Archaeology of Israel

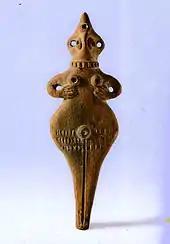
Middle Bronze Age terracotta figurine, Israel National Maritime Museum

The Neolithic period appears to have begun when the peoples of the Natufian culture, which spread across present-day Syria, Israel and Lebanon, began to practice agriculture. This Neolithic Revolution has been linked to the cold period known as the Younger Dryas. This agriculture in the Levant is the earliest known to have been practiced. The Neolithic period in this region is dated 8500–4300 BCE and the Chalcolithic 4300–3300 BCE. The term "Natufian" was coined by Dorothy Garrod in 1928, after identifying an archaeological sequence at Wadi al-Natuf which included a Late Levallois-Mousterian layer and a stratified deposit, the Mesolithic of Palestine, which contained charcoal traces and a microlithic flint tool industry. Natufian sites in Israel include Ain Mallaha, el-Wad, Ein Gev, Hayonim cave, Nahal Oren and Kfar HaHoresh.